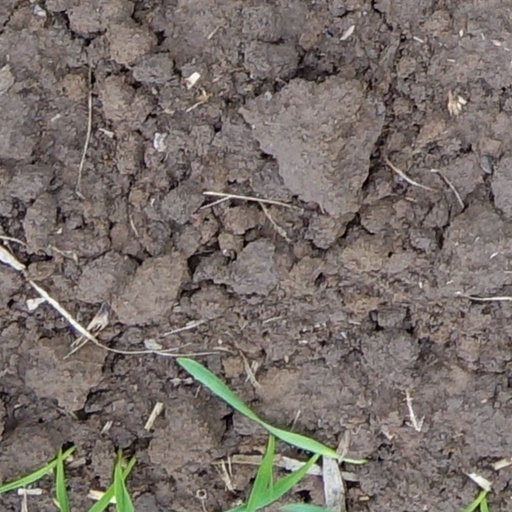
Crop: wheat